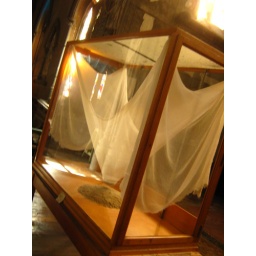
Installation for FLUX event.HeavenThe sand suspended in the raised plane is blessed with the sands from seven beaches from around the world.